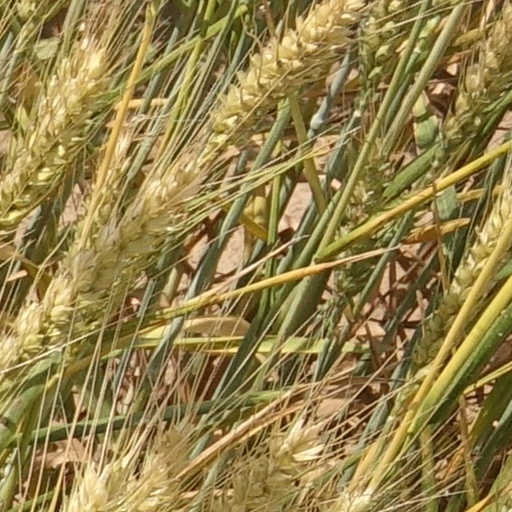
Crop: wheat